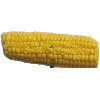
Label: corn